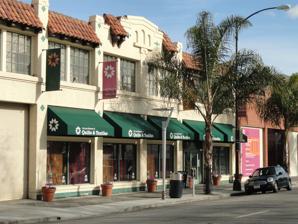
Building: San Jose Museum of Quilts & Textiles
Country: United States of America
Year built: 1977
Art museum in California , United States San Jose Museum of Quilts & Textiles SJMQT Established 1977 Location 520 S. First Street, San Jose , California 95113 United States Type Art museum Collections textiles , fiber arts Collection size 1,000 Director Kris Jensen (2023) Public transit access Santa Clara station (VTA) San Jose Diridon station Website https://sj-mqt.org/ The San Jose Museum of Quilts & Textiles is an art museum in Downtown San Jose , California , USA . Founded in 1977, the museum is the first in the United States devoted solely to quilts and textiles as an art form. Holdings include a permanent collection of over 1,000 quilts, garments and ethnic textiles, emphasizing artists of the 20th- and 21st-century, and a research library with over 500 books concerning the history and techniques of the craft. History The San Jose Museum of Quilts & Textiles is the United States ' oldest museums of textiles . The San Jose Museum of Quilts & Textiles (SJMQT) had its beginnings as the American Museum of Quilts and Related Arts, founded in Los Altos, California by the Santa Clara Valley Quilt Association in 1977. It was incorporated in 1986 as a nonprofit public benefit museum, managed by a board of trustees . It relocated several times until it moved into its 13,000 square feet (1,200 square metres) permanent home in San Jose's SoFA (South First Area) Arts District in 2005. Initially, the Permanent Collection consisted primarily of 19th and 20th century quilts gifted by members of the founding organization. By 1999, the museum obtained the Porcella Collection of Ethnic Textiles and Garments, increasing its collection by one-third. Today the Permanent Collection holds over 1,500 objects. During the museum's 40th anniversary, it was gifted the Marbaum Collection by Marvin Fletcher and his late wife. Exhibitions The museum provides exhibitions from around the world, focusing on the way people of many cultures use textiles to make their voices heard. Many of the artists on exhibit at the museum incorporate modern technology into the basic traditions of fiber art. Exhibitions and individual installations typically remain on view 3 months. Exhibitions have included solo showings from contemporary Bay Area fiber artists, as well as broader surveys of international cultural traditions and their contemporary expressions. In 2018, San Jose Museum of Quilts and Textiles held an exhibition, organized by the Studio Art Quilt Associates , that featured a number of quilts centered around the theme of gun violence called Guns: Loaded Conversations . Programs In its desire to engage with the local community, the museum has established programs for people to participate in as well as to learn more about quilts and textiles. Some of these programs have been created and operated in-house, such as their free community open houses. Other programs have been created in partnership with artists and other nonprofit organizations. Artist in Residence program The San Jose Museum of Quilts & Textiles' Artist in Residence program began in October 2016. It hosts an artist or collaborative group every three months, providing an onsite open studio and exhibition space during their three-month residency in the museum's Maker Space and Gallery.  For Museum guests, the AIR program offers workshops that teach people various styles and techniques used in textile making. Past artists in residence have included Amy Ahlstrom, Cristina Velázquez, Laurie Shapiro , Heather Deyling, RoCoCo, The Rhinoceros Project - Michelle Wilson and Anne Beck (collaboration), Liz Harvey, Alise Anderson, Margaret Timbrell, Lisa Solomon, Alexander Hernandez, Amber Imire, Tricia Royal, Mung Lar Lam, and Christine Meuris. References